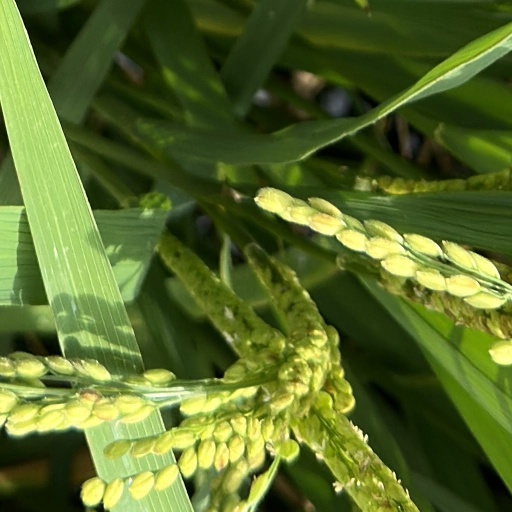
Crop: rice